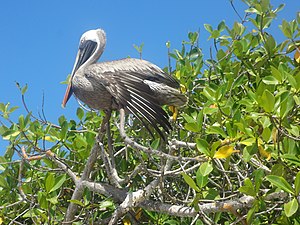
Galápagosøerne / Dyreliv
(Pelecanus occidentalis) Bahía Tortuga
Galápagosøerne består af 19 vulkanske øer, der ligger spredt over ækvator i Stillehavet 972 km vest for Ecuador som de tilhører. Navnet kommer fra det spanske ord Galapago som betyder saddel, og som henviser til ligheden mellem de store Galapagos-landskildpadder, der lever på øerne, og en spansk saddel. Øerne er især kendt for deres helt unikke fauna, som bl.a. bidrog til, at naturhistorikeren Charles Darwin kunne udarbejde sine teorier om arternes oprindelse, da flere fuglearter og Galapagos-skildpadderne er forskellige på de enkelte øer. Blandt de sjældne fuglearter er galapagosvåger. Øerne blev officielt nationalpark i 1959. Galapagosøerne blev i 1978 optaget på UNESCOs verdensarvsliste, og i 2001 blev yderligere maritime reservater optaget på listen.